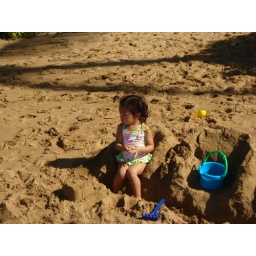
Nicole in her beach chair